Mount Beacon Incline Railway

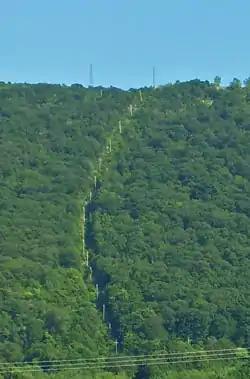
Incline railway route seen from Beacon in 2006

The Mount Beacon Incline Railway was a narrow gauge incline railway up Beacon Mountain near Beacon, New York. A popular local tourist attraction, it operated for much of the 20th century, providing sweeping views of the Hudson River Valley. Efforts to restore it have been discontinued.